Prehistoric Ireland

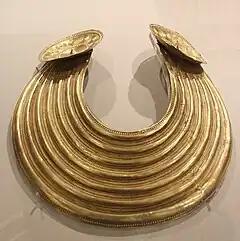
The Gleninsheen gorget, 800-700 BC, National Museum of Ireland, no. 12 in "A History of Ireland in 100 Objects".

The stone axe was the primary and essential tool for farming, carefully made in a variety of styles, and often polished. The products of axe factories next to sources of porcellanite, an especially good stone, were traded across Ireland; the main ones were Tievebulliagh and Rathlin Island, both in County Antrim. There were also imports from Britain, including products of the Langdale axe industry of the English Lake District.